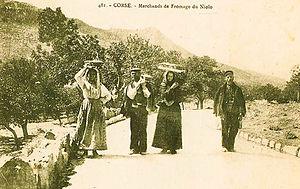
Marchands de fromages de Niolo au début du XXe siècle
Niolo est une ancienne piève de Corse. Située dans le centre-nord de l'île, elle relevait de la province de Corte sur le plan civil et du diocèse d'Aléria sur le plan religieux.
Le Niolo est un fromage de Corse, fabriqué exclusivement dans la région du Niolo, qui occupe la haute vallée du Golo.